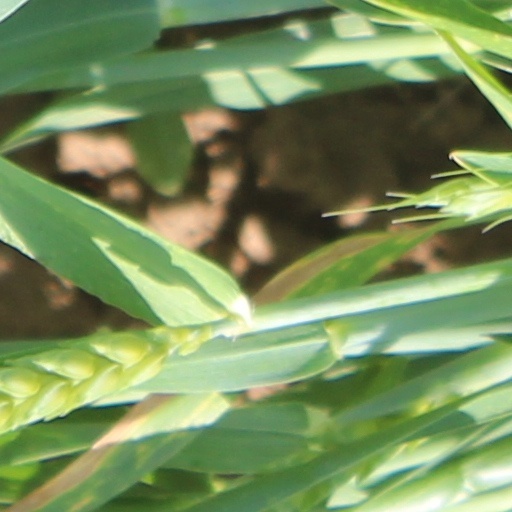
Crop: wheat